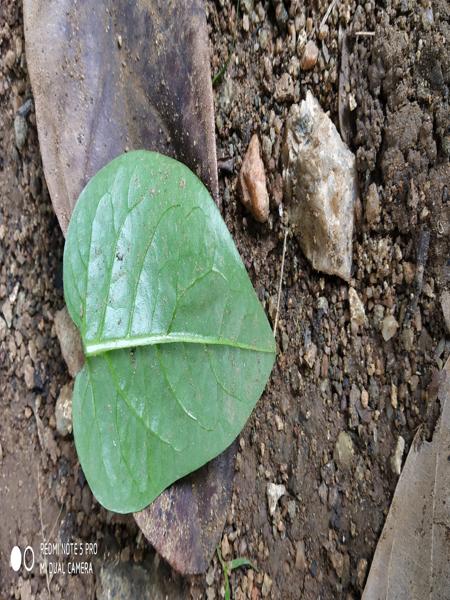
Plant: Malabar_Spinach